Eurasian Land Bridge

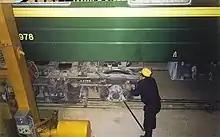
Changing wheelsets at the Sino-Mongolian border

The former countries of the Russian Empire and USSR, including Finland (which was once part of Russia), as well as Mongolia, use a track gauge of . The international standard gauge used in most of Europe and China is . As a result, trains cannot run from China or European countries into or out of the former USSR without changing bogies. Large facilities to carry out this procedure exist at most border crossing between the "Russian" and "standard" gauge territories (e.g., at Zabaykalsk or Erenhot)